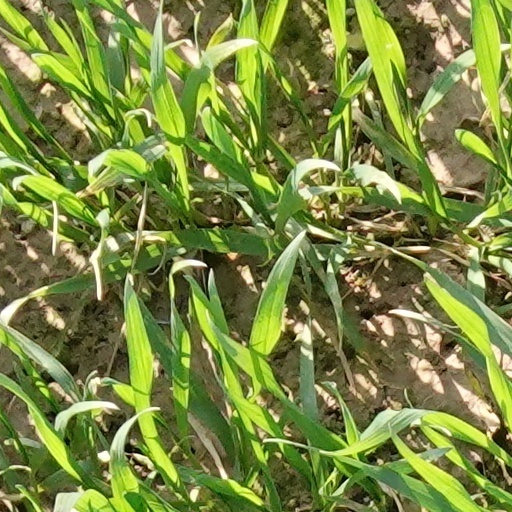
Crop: wheat